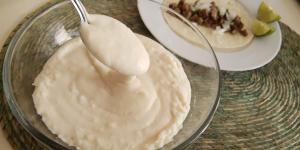
crema vegana para tacos